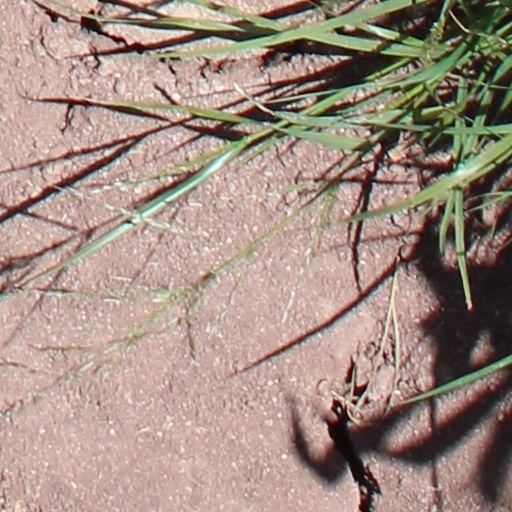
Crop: wheat